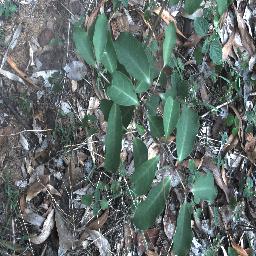
Label: rubber_vine